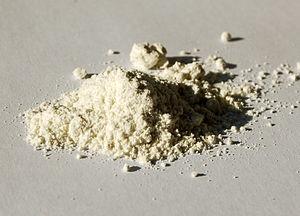
Le vanadate d'ammonium est un composé inorganique de formule NH₄VO₃.